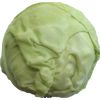
Label: white_cabbage